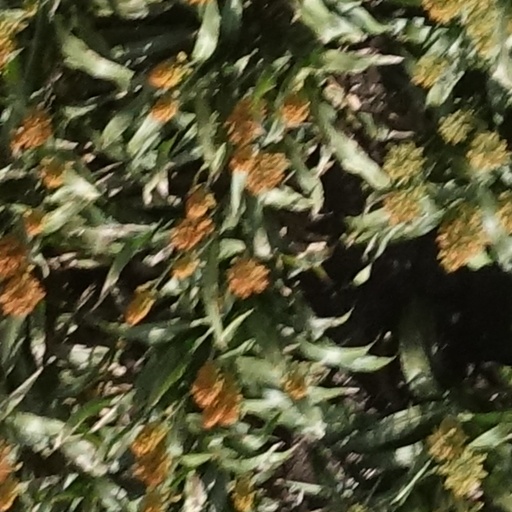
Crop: sorghum